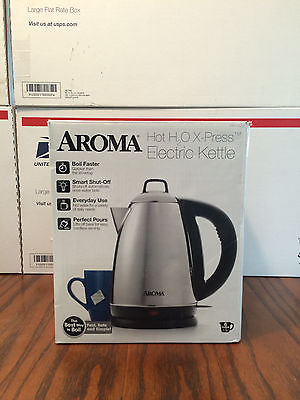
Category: kettle